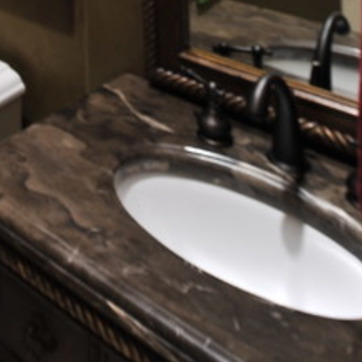
Material: ceramic